Fleet Street

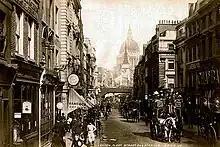
Fleet Street 1890

Fleet Street was established as a thoroughfare in Roman London and there is evidence that a route led west from Ludgate by 200 AD. Local excavations revealed remains of a Roman amphitheatre near Ludgate on what was Fleet Prison, but other accounts suggest the area was too marshy for regular inhabitation by the Romans. The Saxons did not occupy the Roman city but established Lundenwic further west around what is now Aldwych and the Strand.